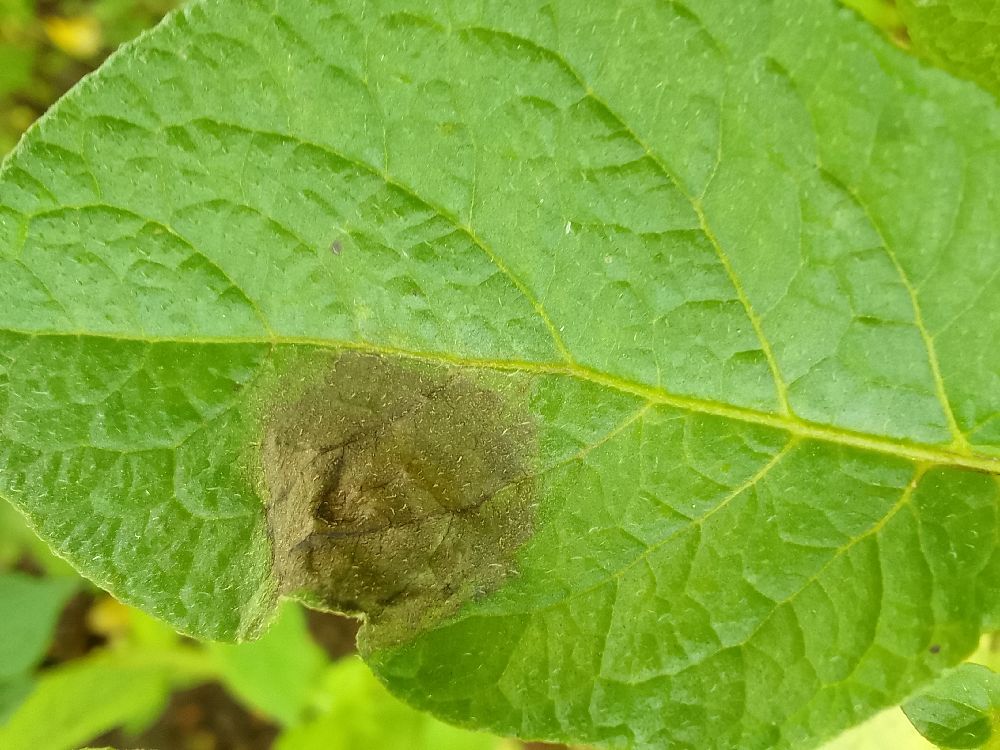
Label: Late blight